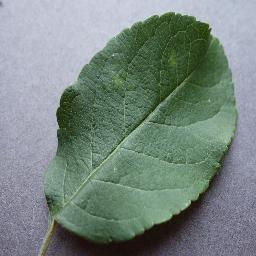
Label: Apple___healthy